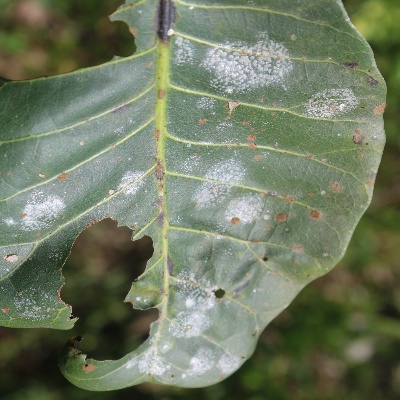
Crop: Cashew
Condition: red rust